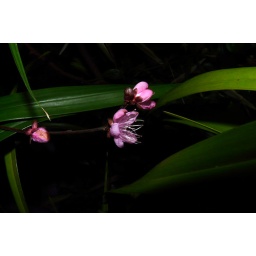
pink flower in the yard 2-09